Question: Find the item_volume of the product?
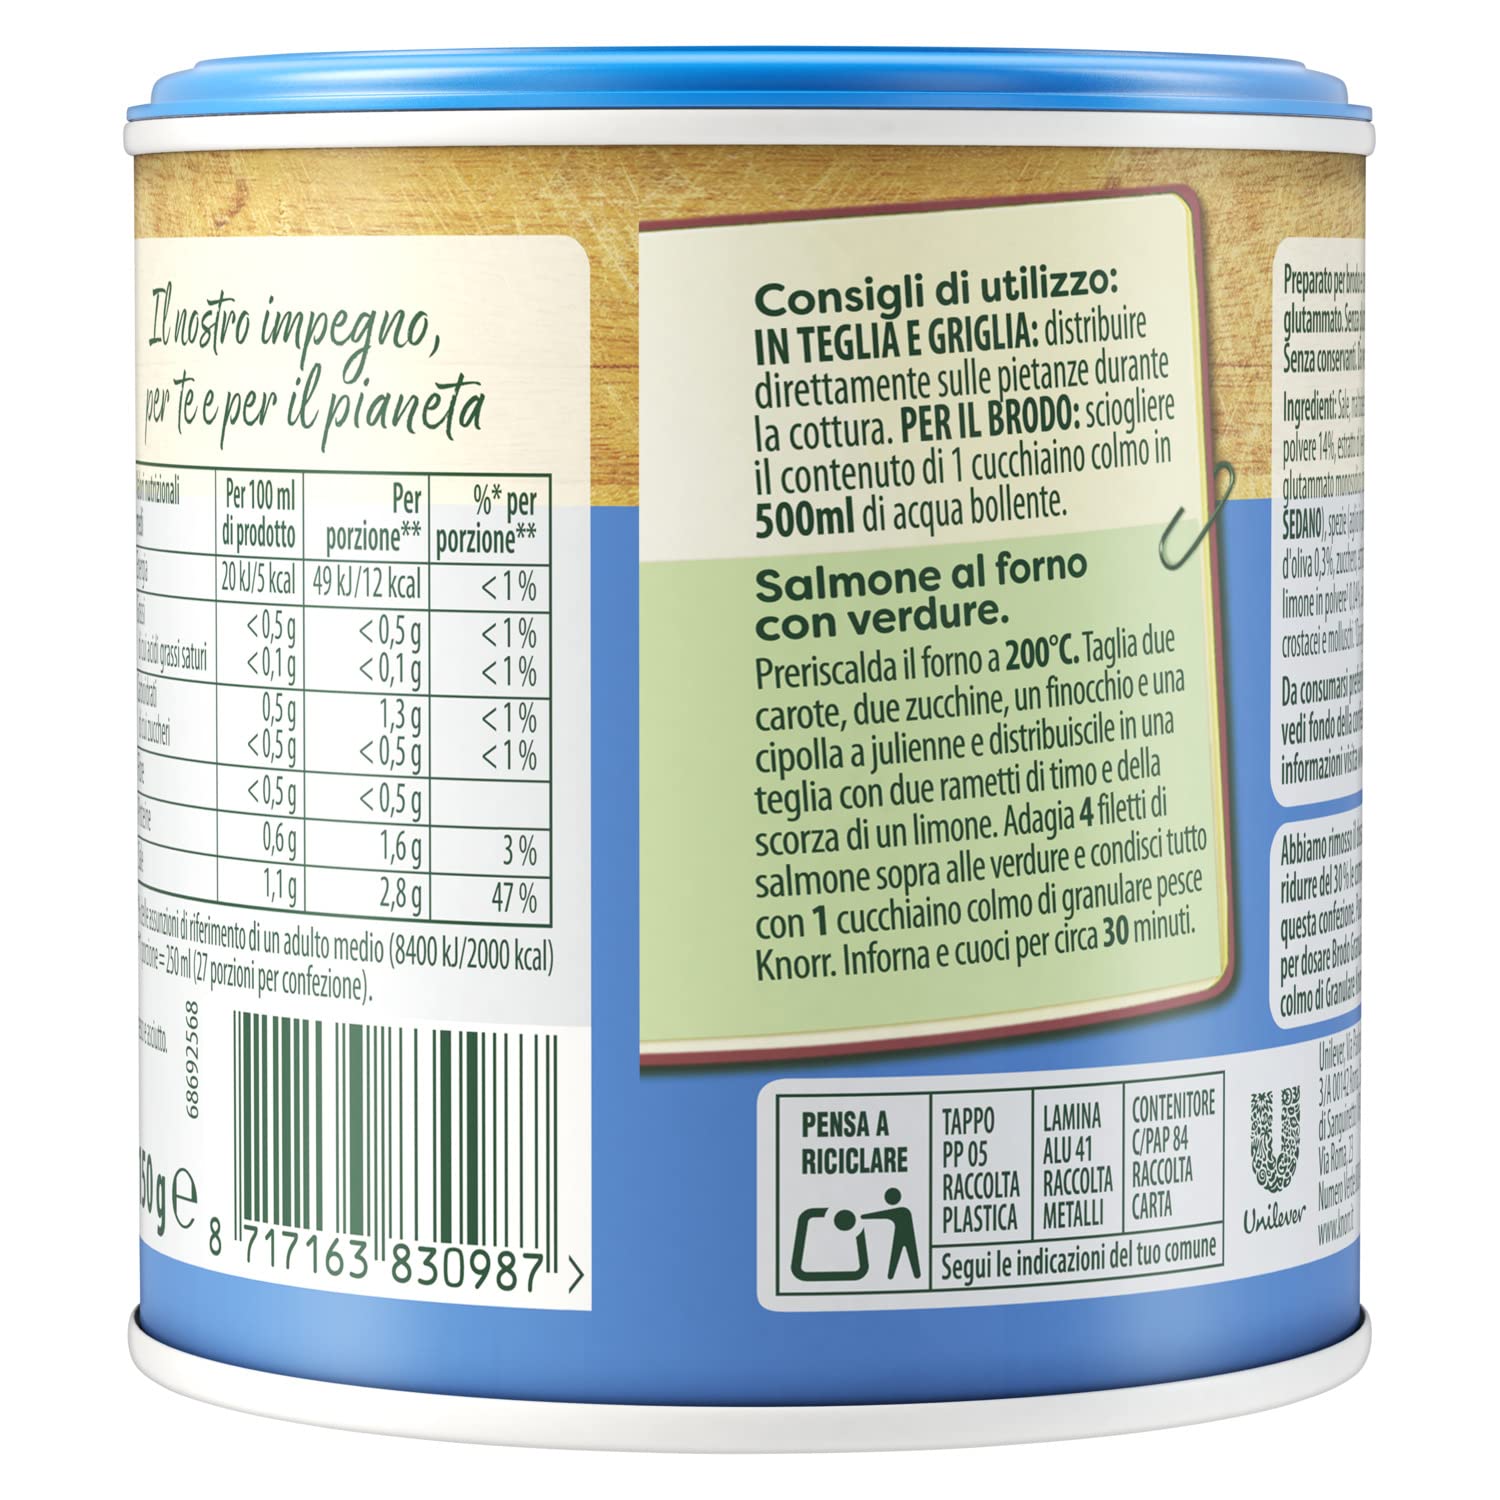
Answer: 500.0 millilitre